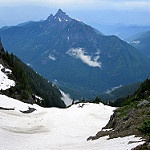
Label: mountain